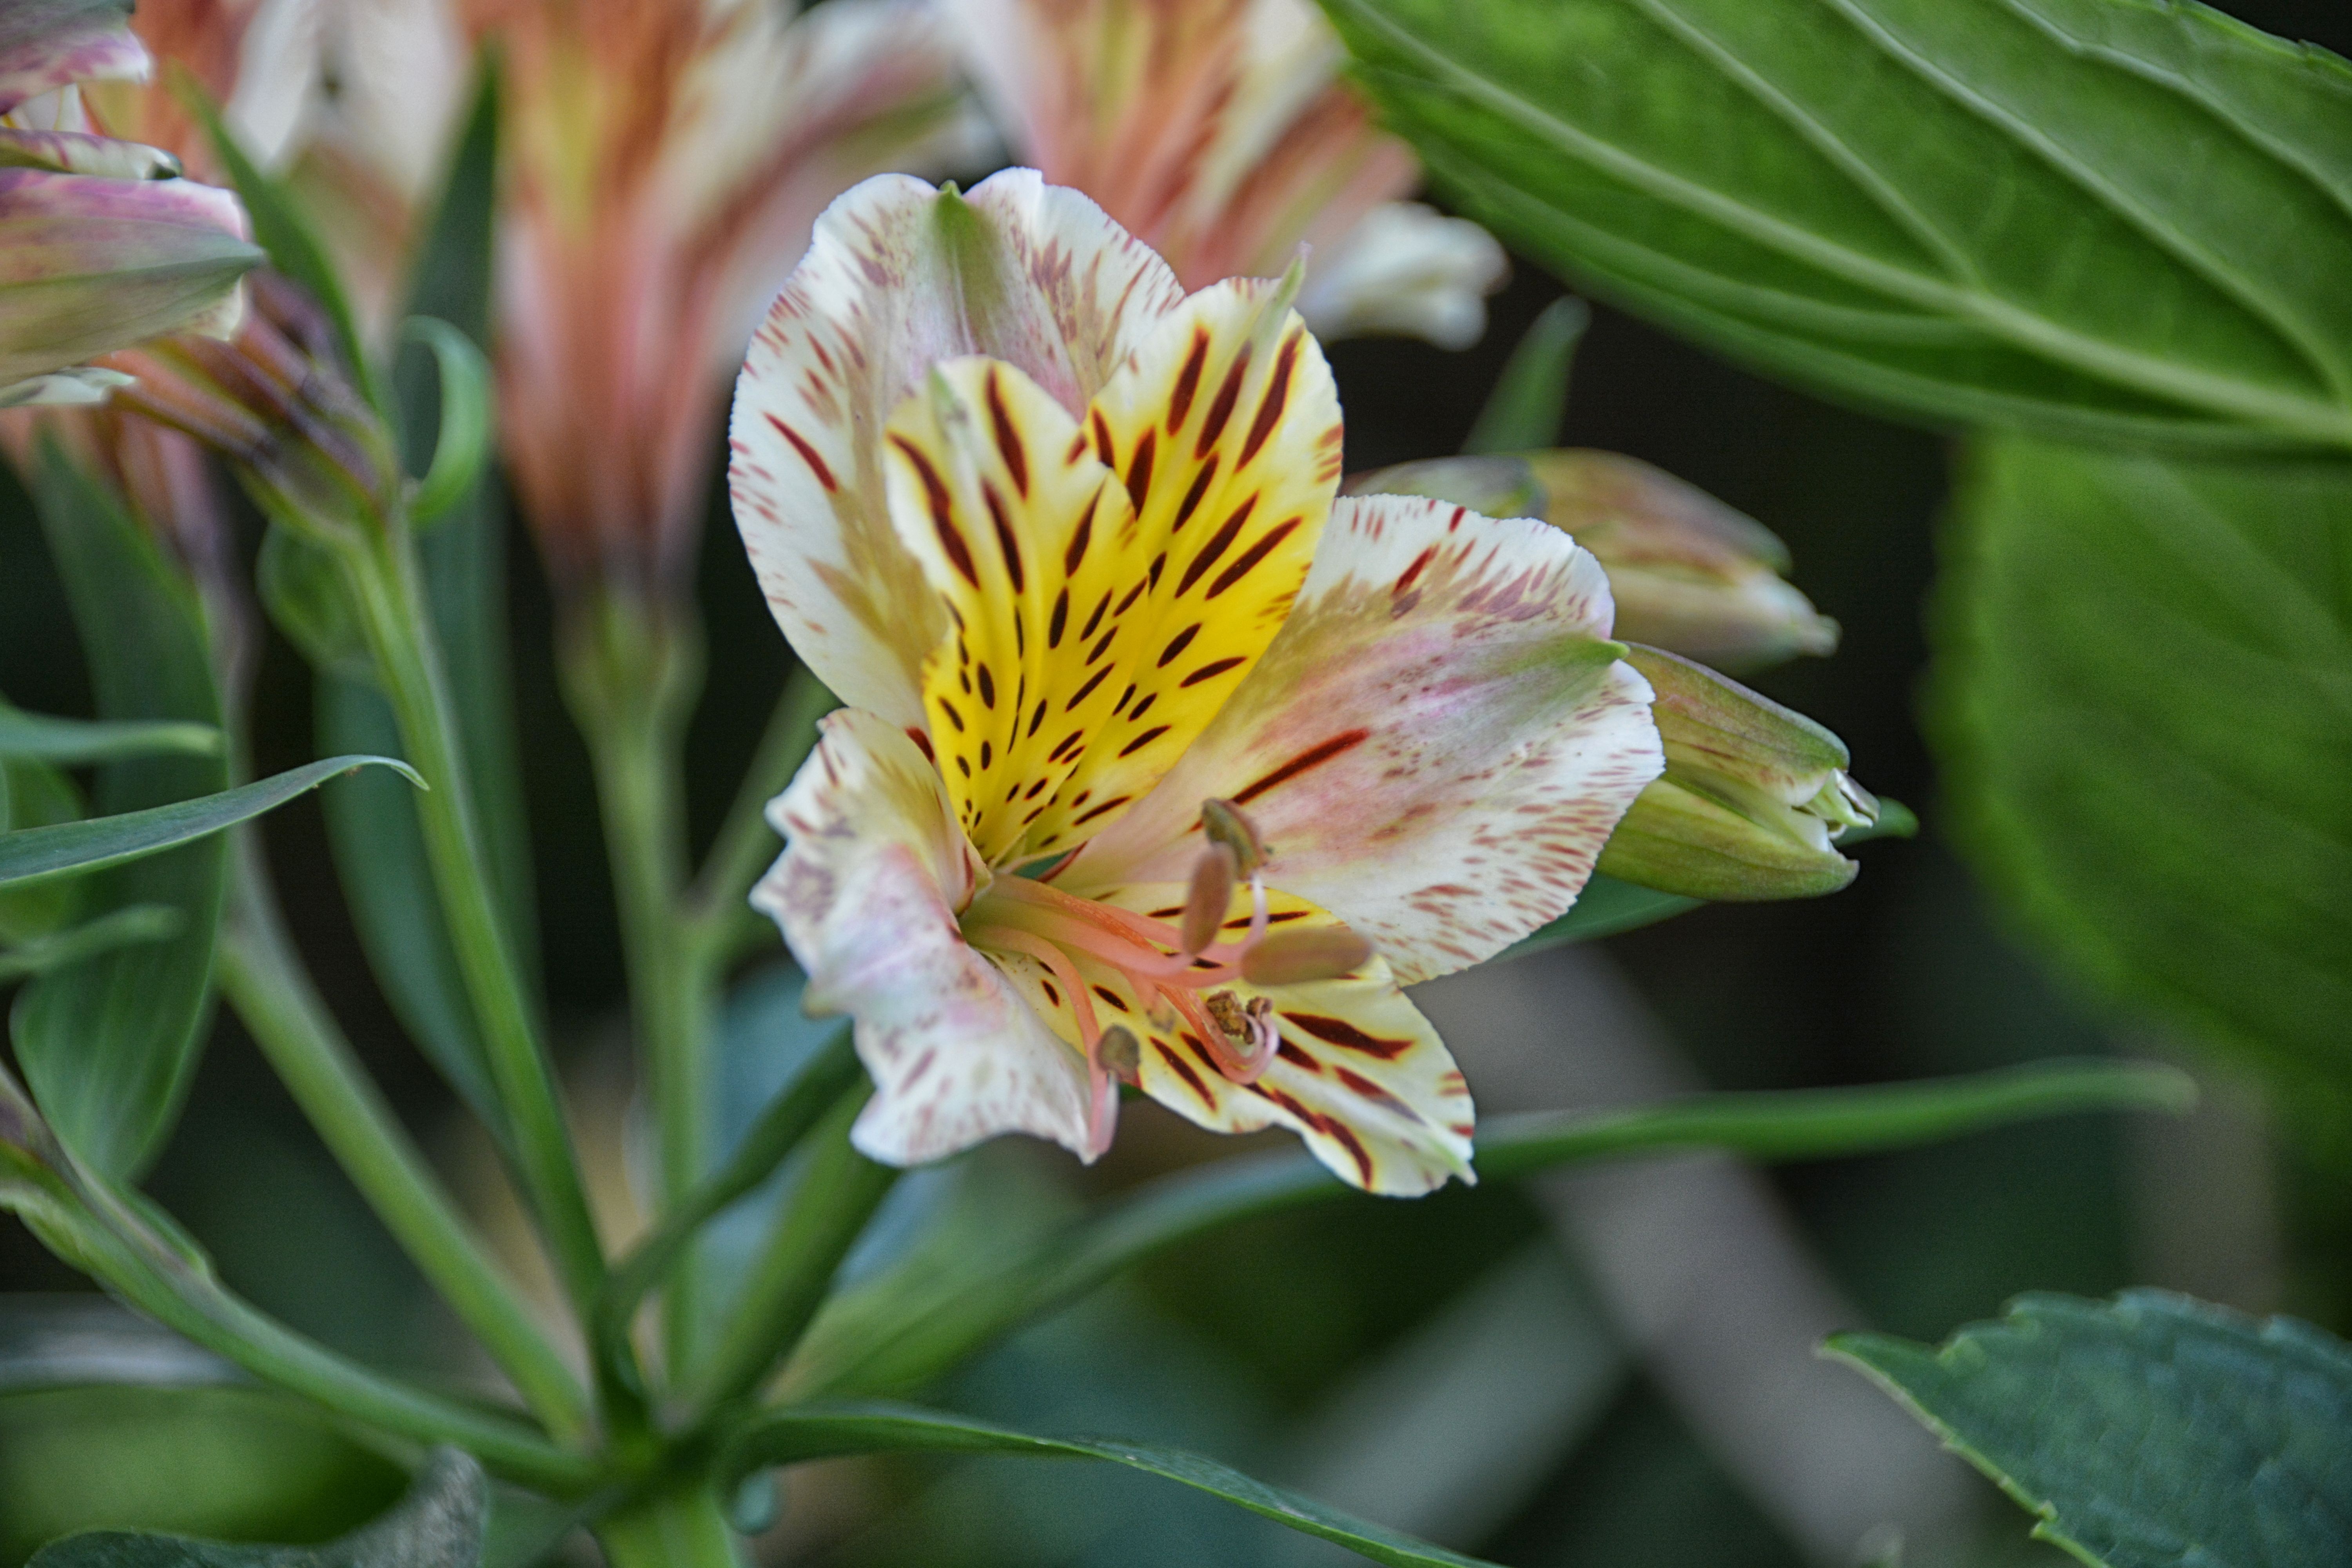
nature, blossom, plant, flower, petal, botany, garden, flora, wildflower, close up, flowering, macro photography, flowering plant, peruvian lily, land plant, alstroemeriaceae, japanese lily